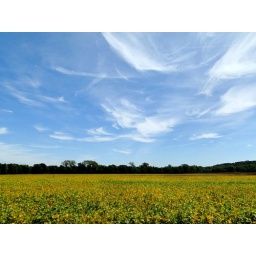
Bean field under wispy clouds